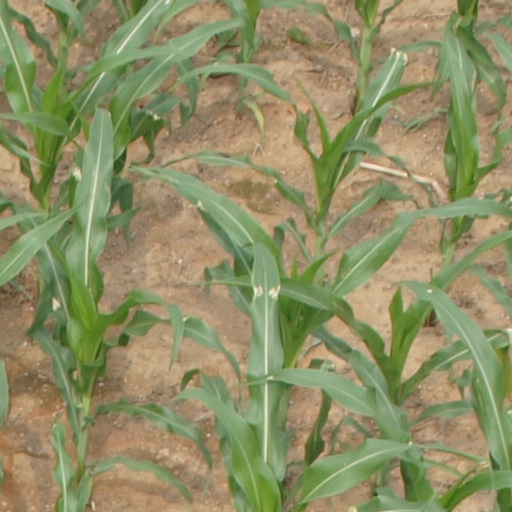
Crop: maize; corn